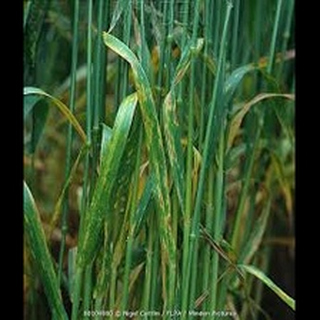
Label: wheat_tan_spot